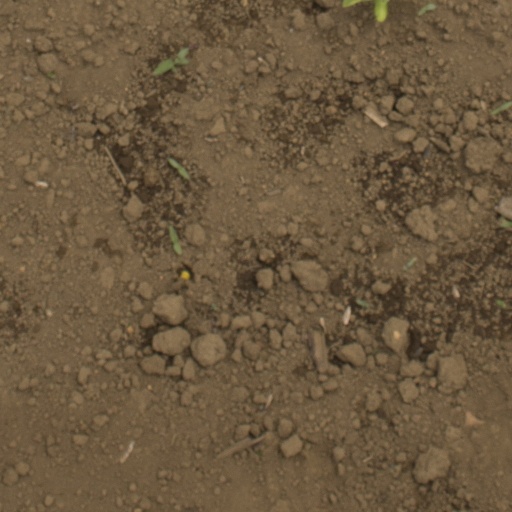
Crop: Jerusalem artichoke